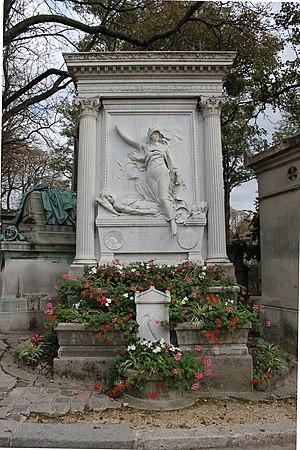
Sépulture de Jules Michelet (1798-1874), historien. «
Jules Michelet, né le 21 août 1798 à Paris et mort le 9 février 1874 à Hyères, est un historien français.
Le monument des travailleurs municipaux est un monument aux morts élevé par la Ville de Paris et situé au cimetière du Père-Lachaise. Il rend hommage aux agents municipaux de la Ville de Paris victime du devoir.
Antonin Mercié, né à Toulouse le 29 octobre 1845 et mort à Paris le 13 décembre 1916, est un sculpteur et peintre français.